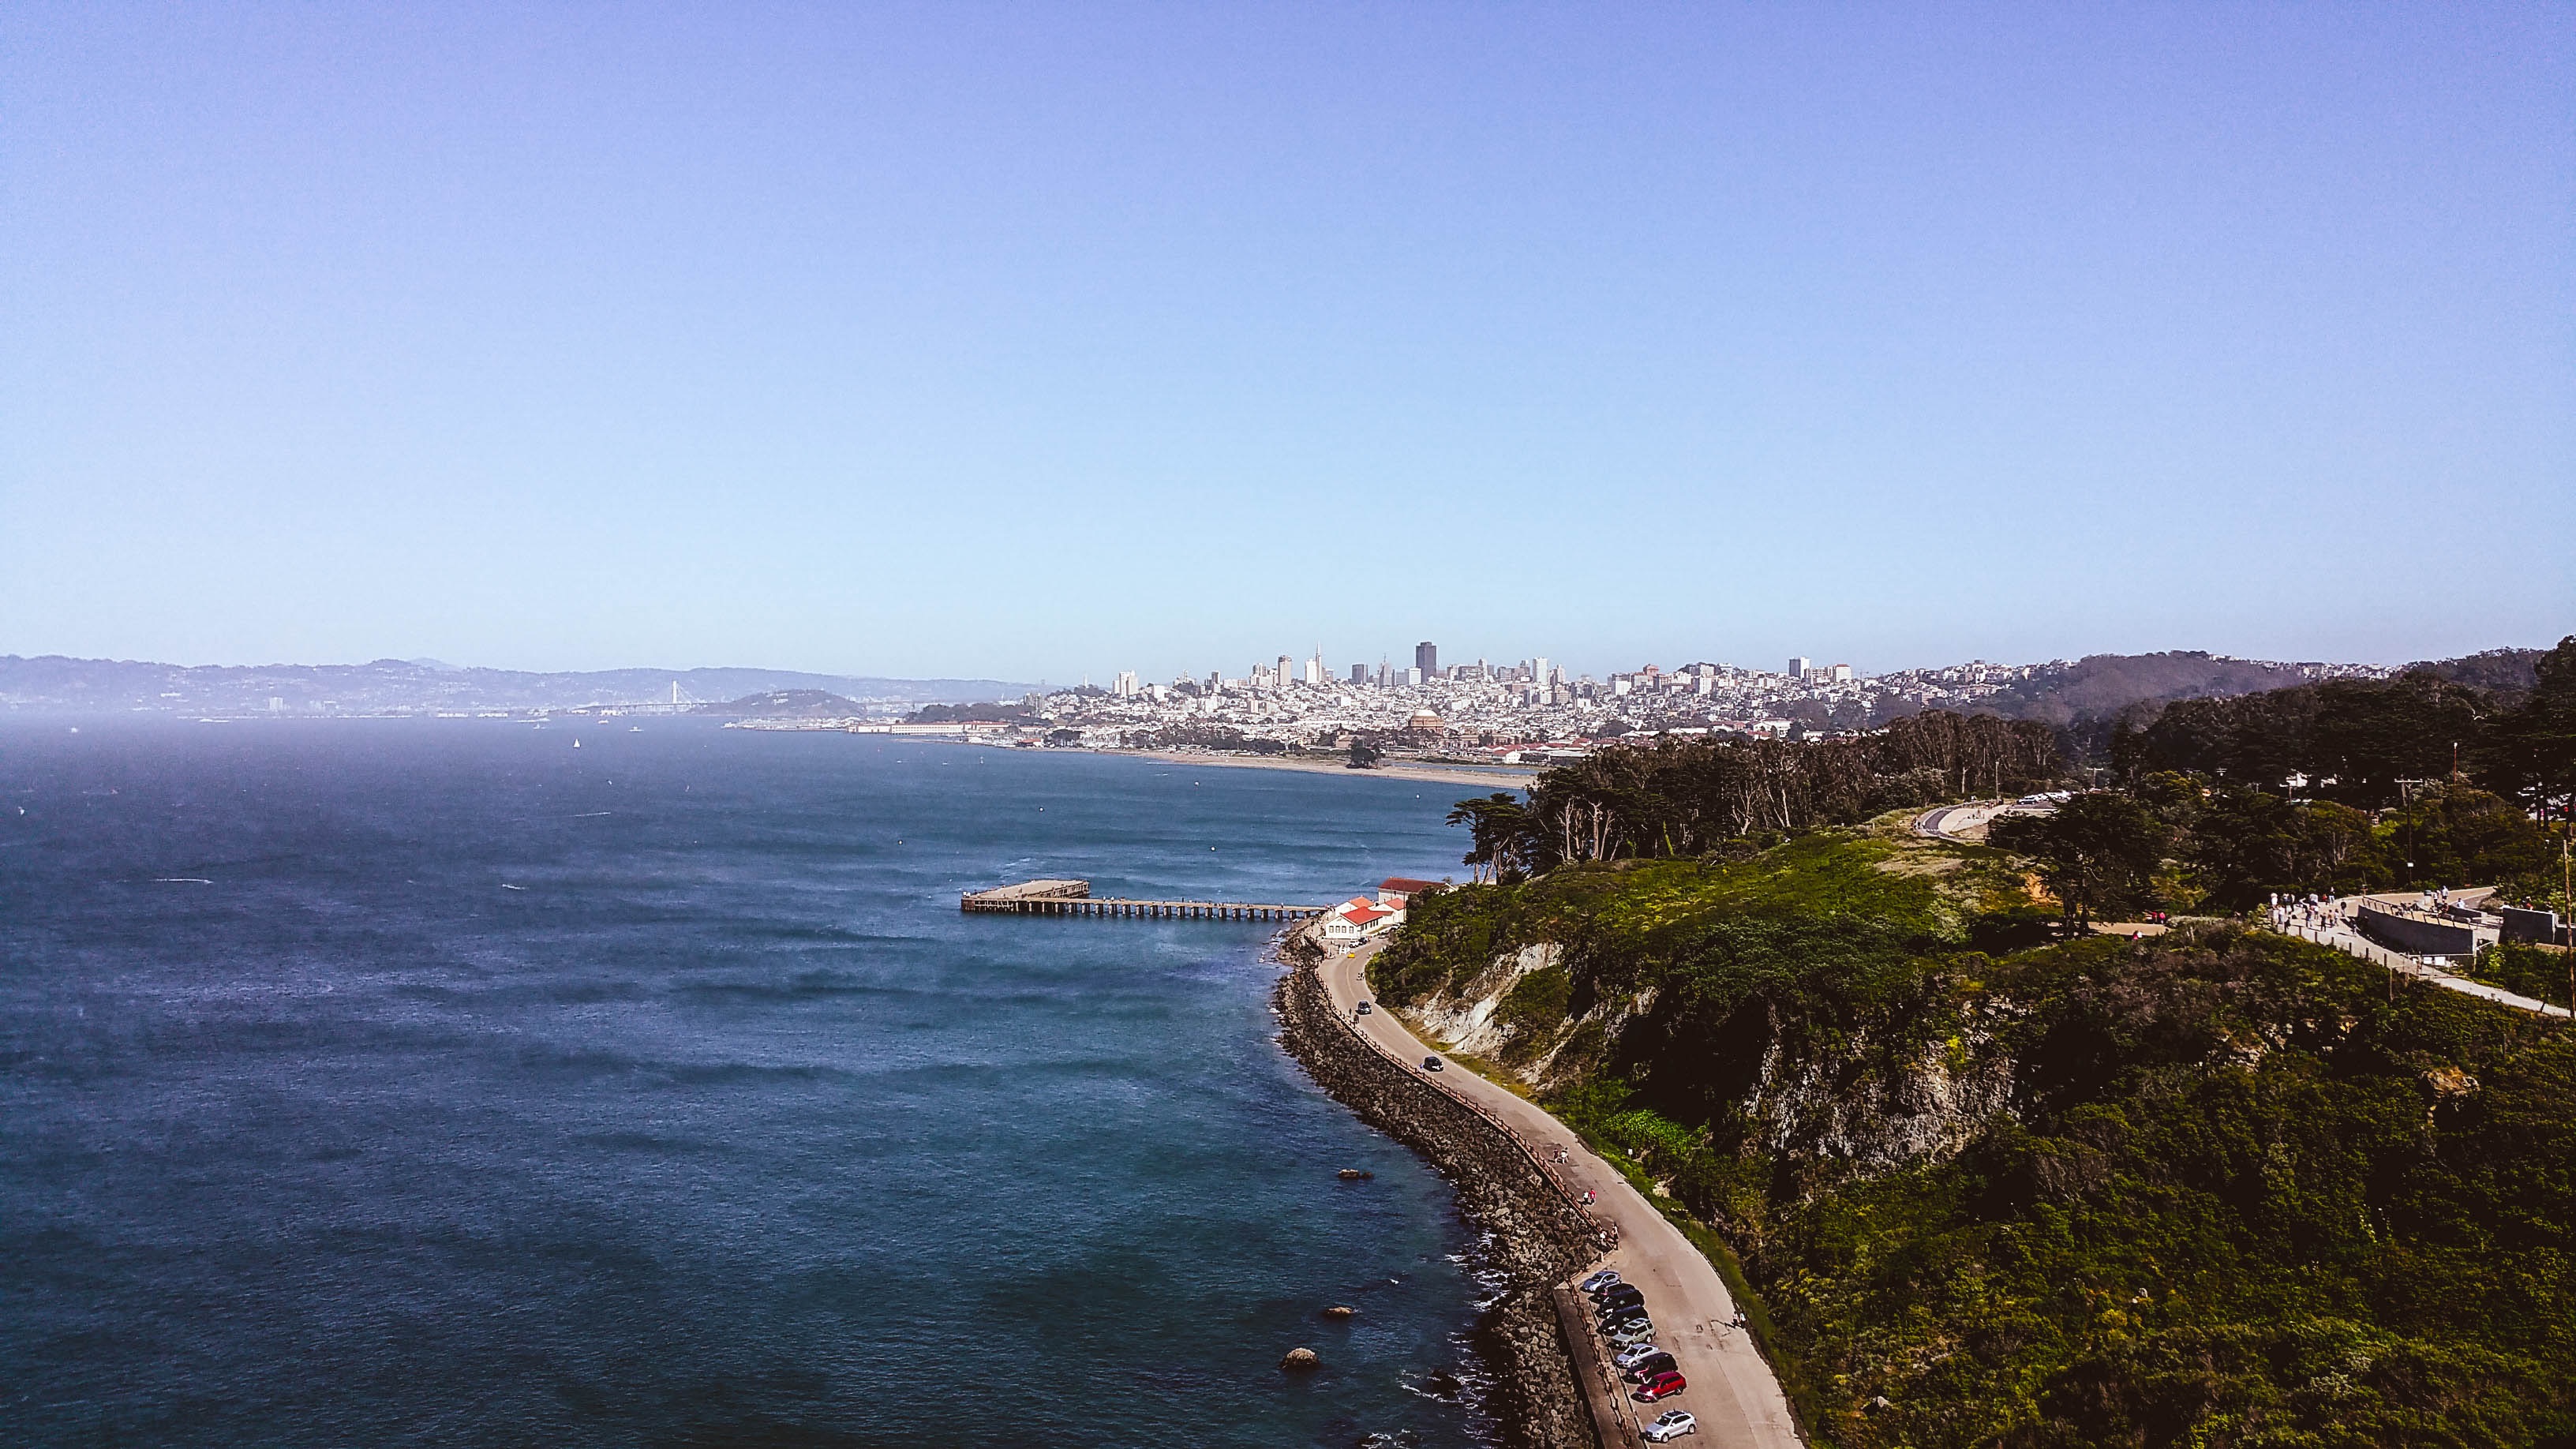
beach, sea, coast, ocean, horizon, shore, panorama, cliff, cove, bay, reservoir, terrain, body of water, cape